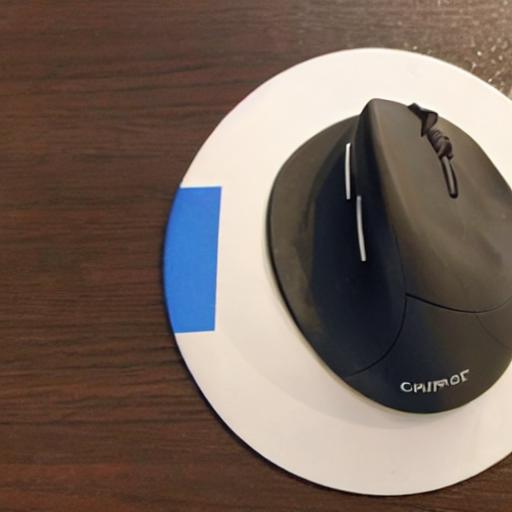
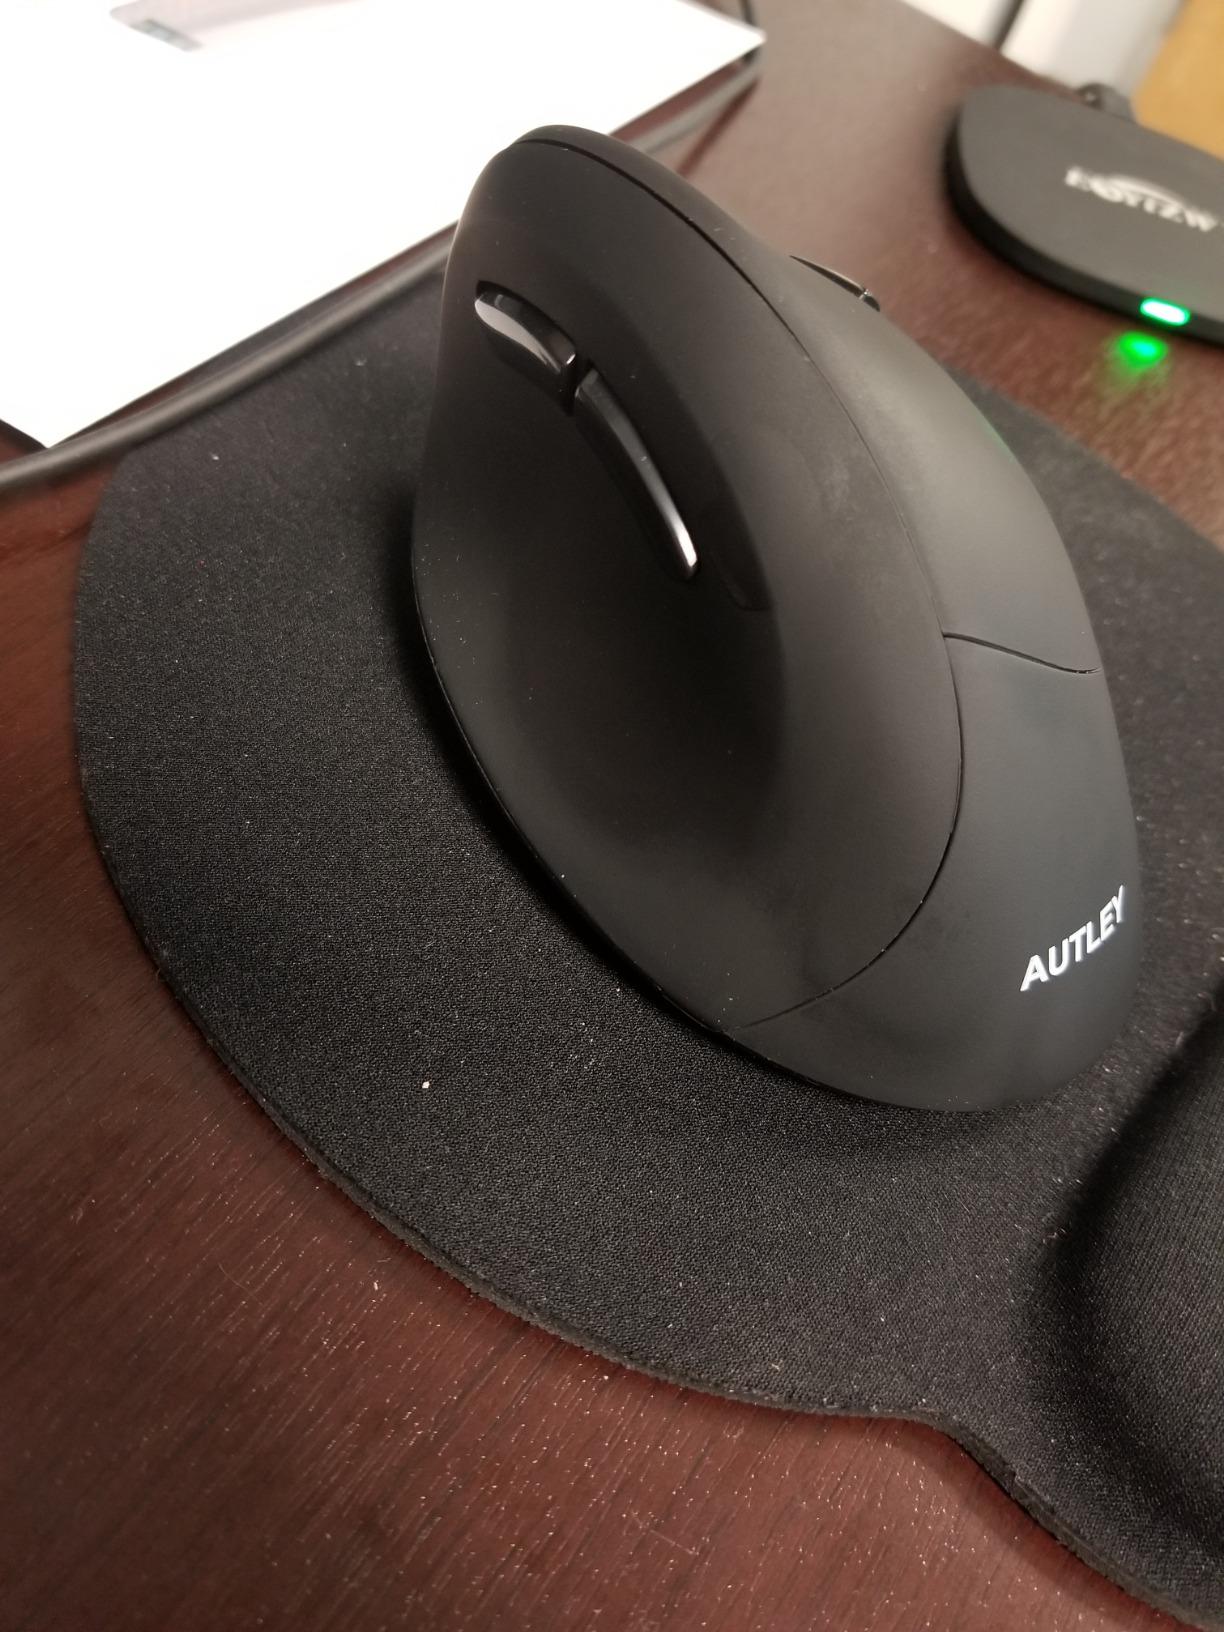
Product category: mouse
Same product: no